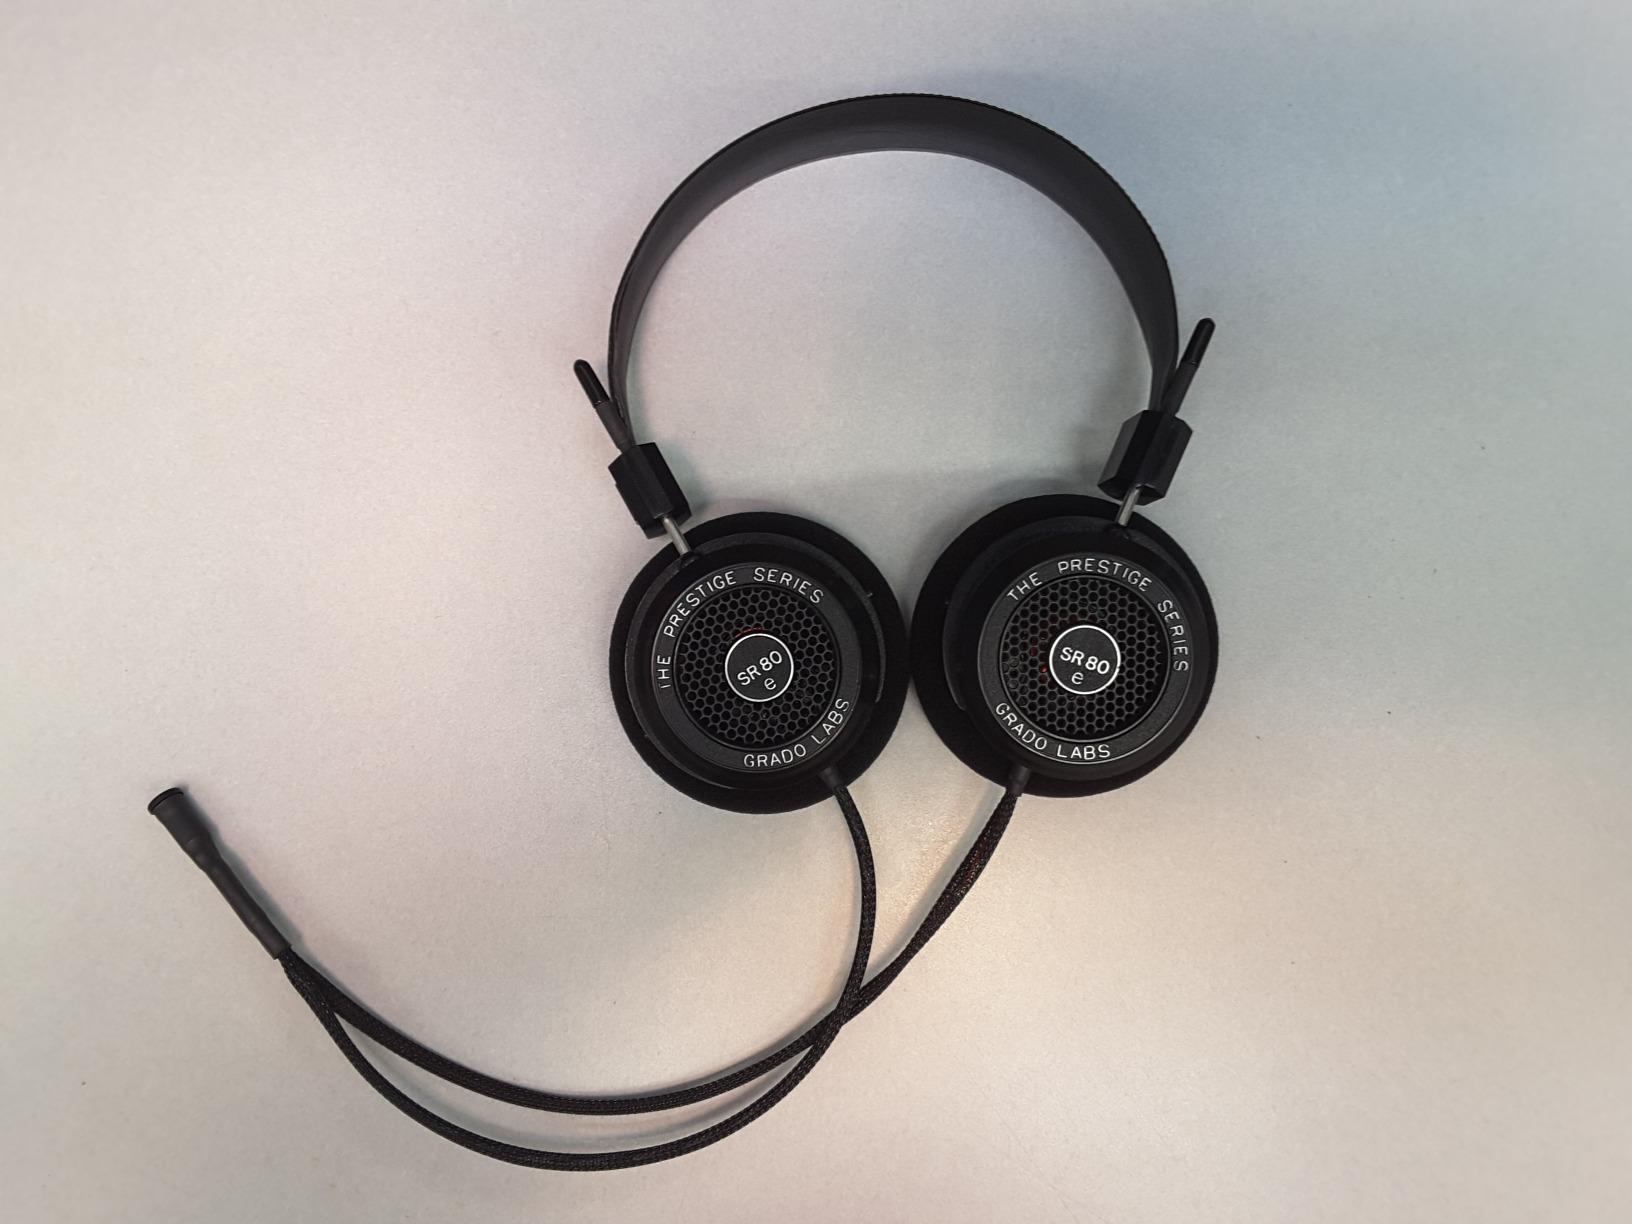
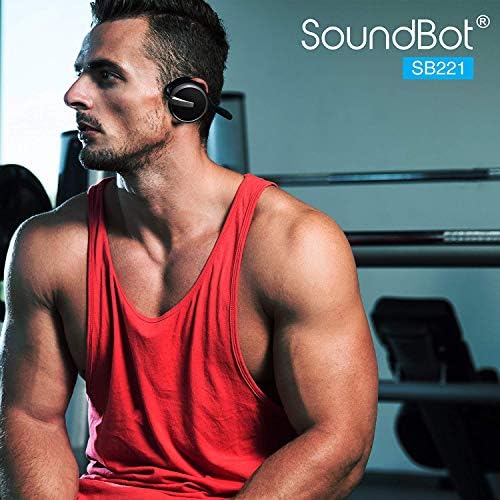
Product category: headphones
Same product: no